Kadıköy Anatolian High School

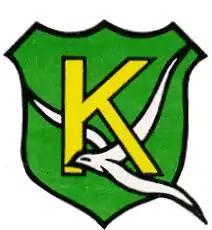
Kadıköy Maarif College

Kadıköy Anatolian High School, also commonly known as Kadıköy Maarif College, abbreviated Kadıköy Maarif or KAL, is one of the oldest, most prestigious Anatolian High Schools and internationally renowned high schools of Turkey; located in Moda, Istanbul. The education languages are Turkish and English. Secondary foreign language offered is German.